History of Bates College

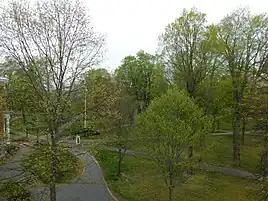
The college was called a "leafy oasis of privilege" by Lewiston locals in the 1960s.

From its inception, Bates served as an alternative to a more traditional and historically conservative Bowdoin College. There is a long tradition of rivalry and competitiveness between the two colleges, revolving around socioeconomic class, academic quality, and collegiate athletics. During the early years of the life of Bates, students at Bowdoin labeled the college a "school for niggers and women," and Bates students denounced the elitism present at Bowdoin. During the years between 1860 and 1880, as Bates began to accept more and more black students, Bowdoin resisted which created strained tensions between students as Bowdoin faculty believed that black students "would lose more than they would gain by [attending college]." While Bowdoin had historically been seen as more wealthy and exclusive, Bates established secret societies in 1881, and began to cultivate an environment of elitism similar to Bowdoin's.